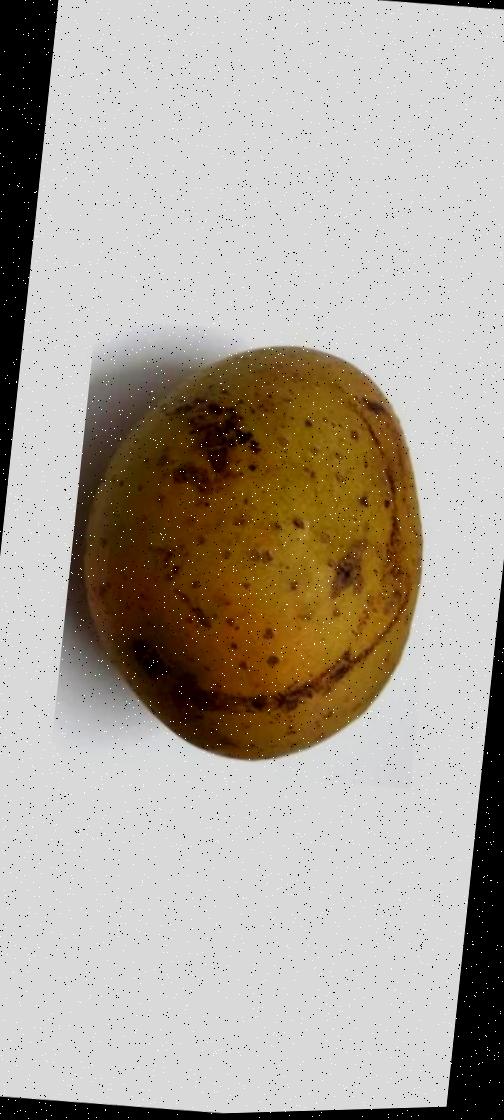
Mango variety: Gourmoti